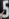
Number: 5